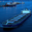
Label: ship